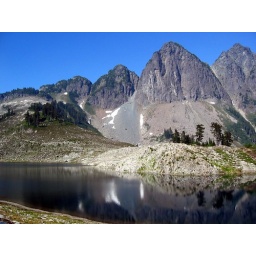
rock walls near lake ann